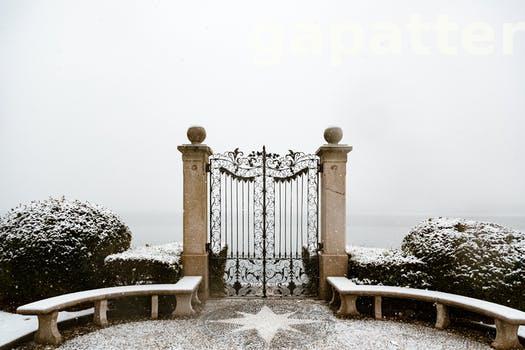
Label: Watermark